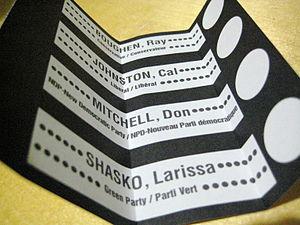
Les élections au Canada ont lieu aux niveaux fédéral, provincial ou territorial, municipal ainsi que pour élire les organes autonomes des Premières Nations.